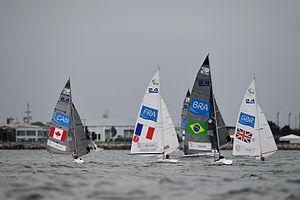
La France participe aux Jeux paralympiques d'été de 2016 à Rio de Janeiro. Elle est représentée par 126 athlètes, qui prennent part à dix-sept catégories sportives : athlétisme, aviron, basket-ball, canoë, cyclisme, équitation, escrime, haltérophilie, judo, natation, rugby, tennis, tennis de table, tir, tir à l'arc, triathlon et voile.